Ceirano GB & C

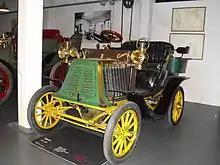
Ceirano 1901

The Welleyes was presented on 30 April 1899, and was designed by Aristide Faccioli, one of the most brilliant car engineers at the time. The car was equipped with two horizontal cylinders, transmission with leather belt and with two gears. The first Fiat made car FIAT 3 ½ HP was a direct derivative of this model.